Pushkin Park

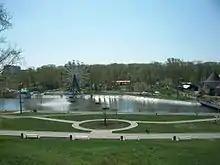
Pushkin Park

Pushkin Park is located in the centre of Saransk in Mordovia, Russia. Pushkin Park is one of the most beautiful parks in Saransk; its area is about 40 hectares.